Internal drainage board

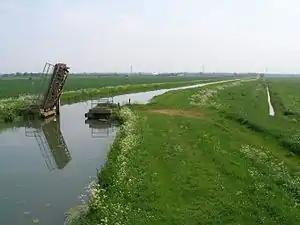
View of Cock up Bridge, Burwell Lode and Swaffham Internal Drainage Board channel, Wicken Fen, Cambridgeshire

An internal drainage board (IDB) is a type of operating authority which is established in areas of special drainage need in England and Wales with permissive powers to undertake work to secure clean water drainage and water level management within drainage districts. The area of an IDB is not determined by county or metropolitan council boundaries, but by water catchment areas within a given region. IDBs are geographically concentrated in the Broads, Fens in East Anglia and Lincolnshire, Somerset Levels and Yorkshire.